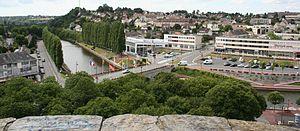
Façade de la radio Tendance ouest à Saint-lô, France